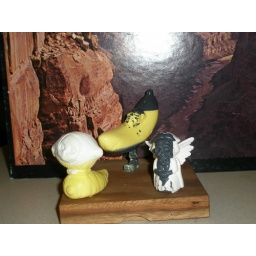
FacePainting for Demon-Folk Set- unpainted multiple-color pours in yellow white and gray